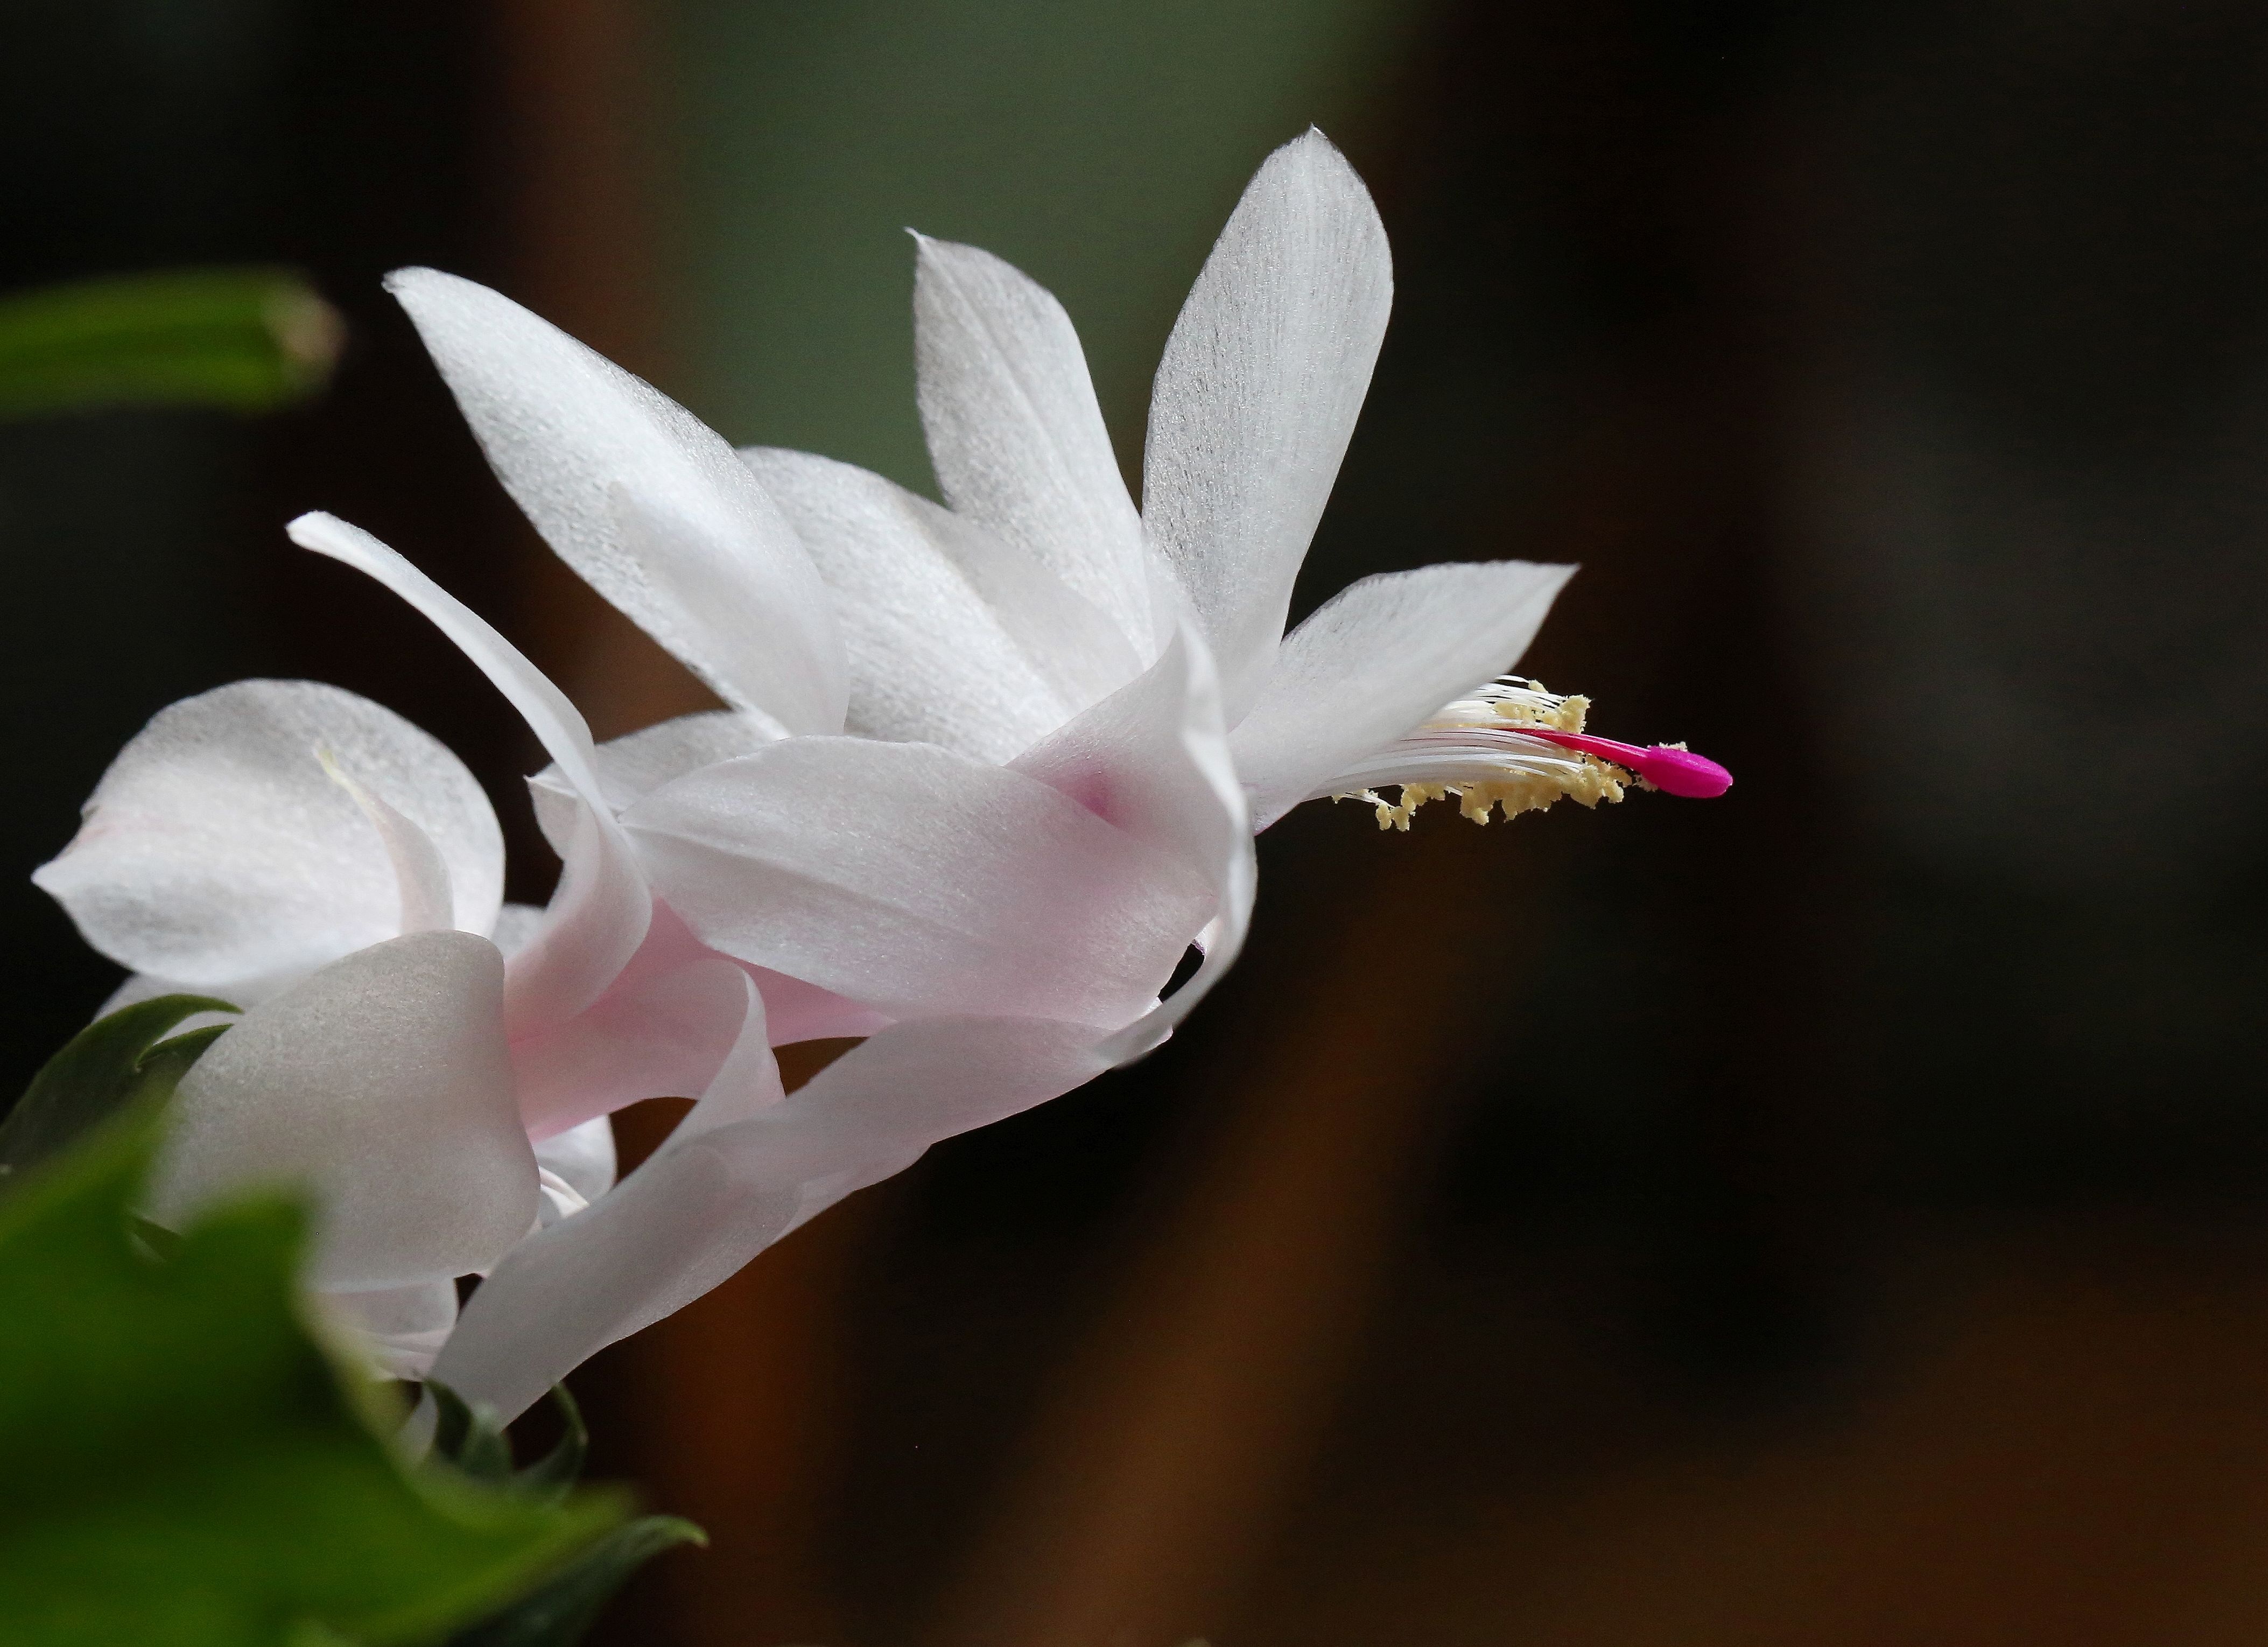
blossom, plant, white, photography, flower, petal, botany, flora, wildflower, close up, macro photography, flowering plant, flower room, plant stem, land plant, decembrist, zigokaktus